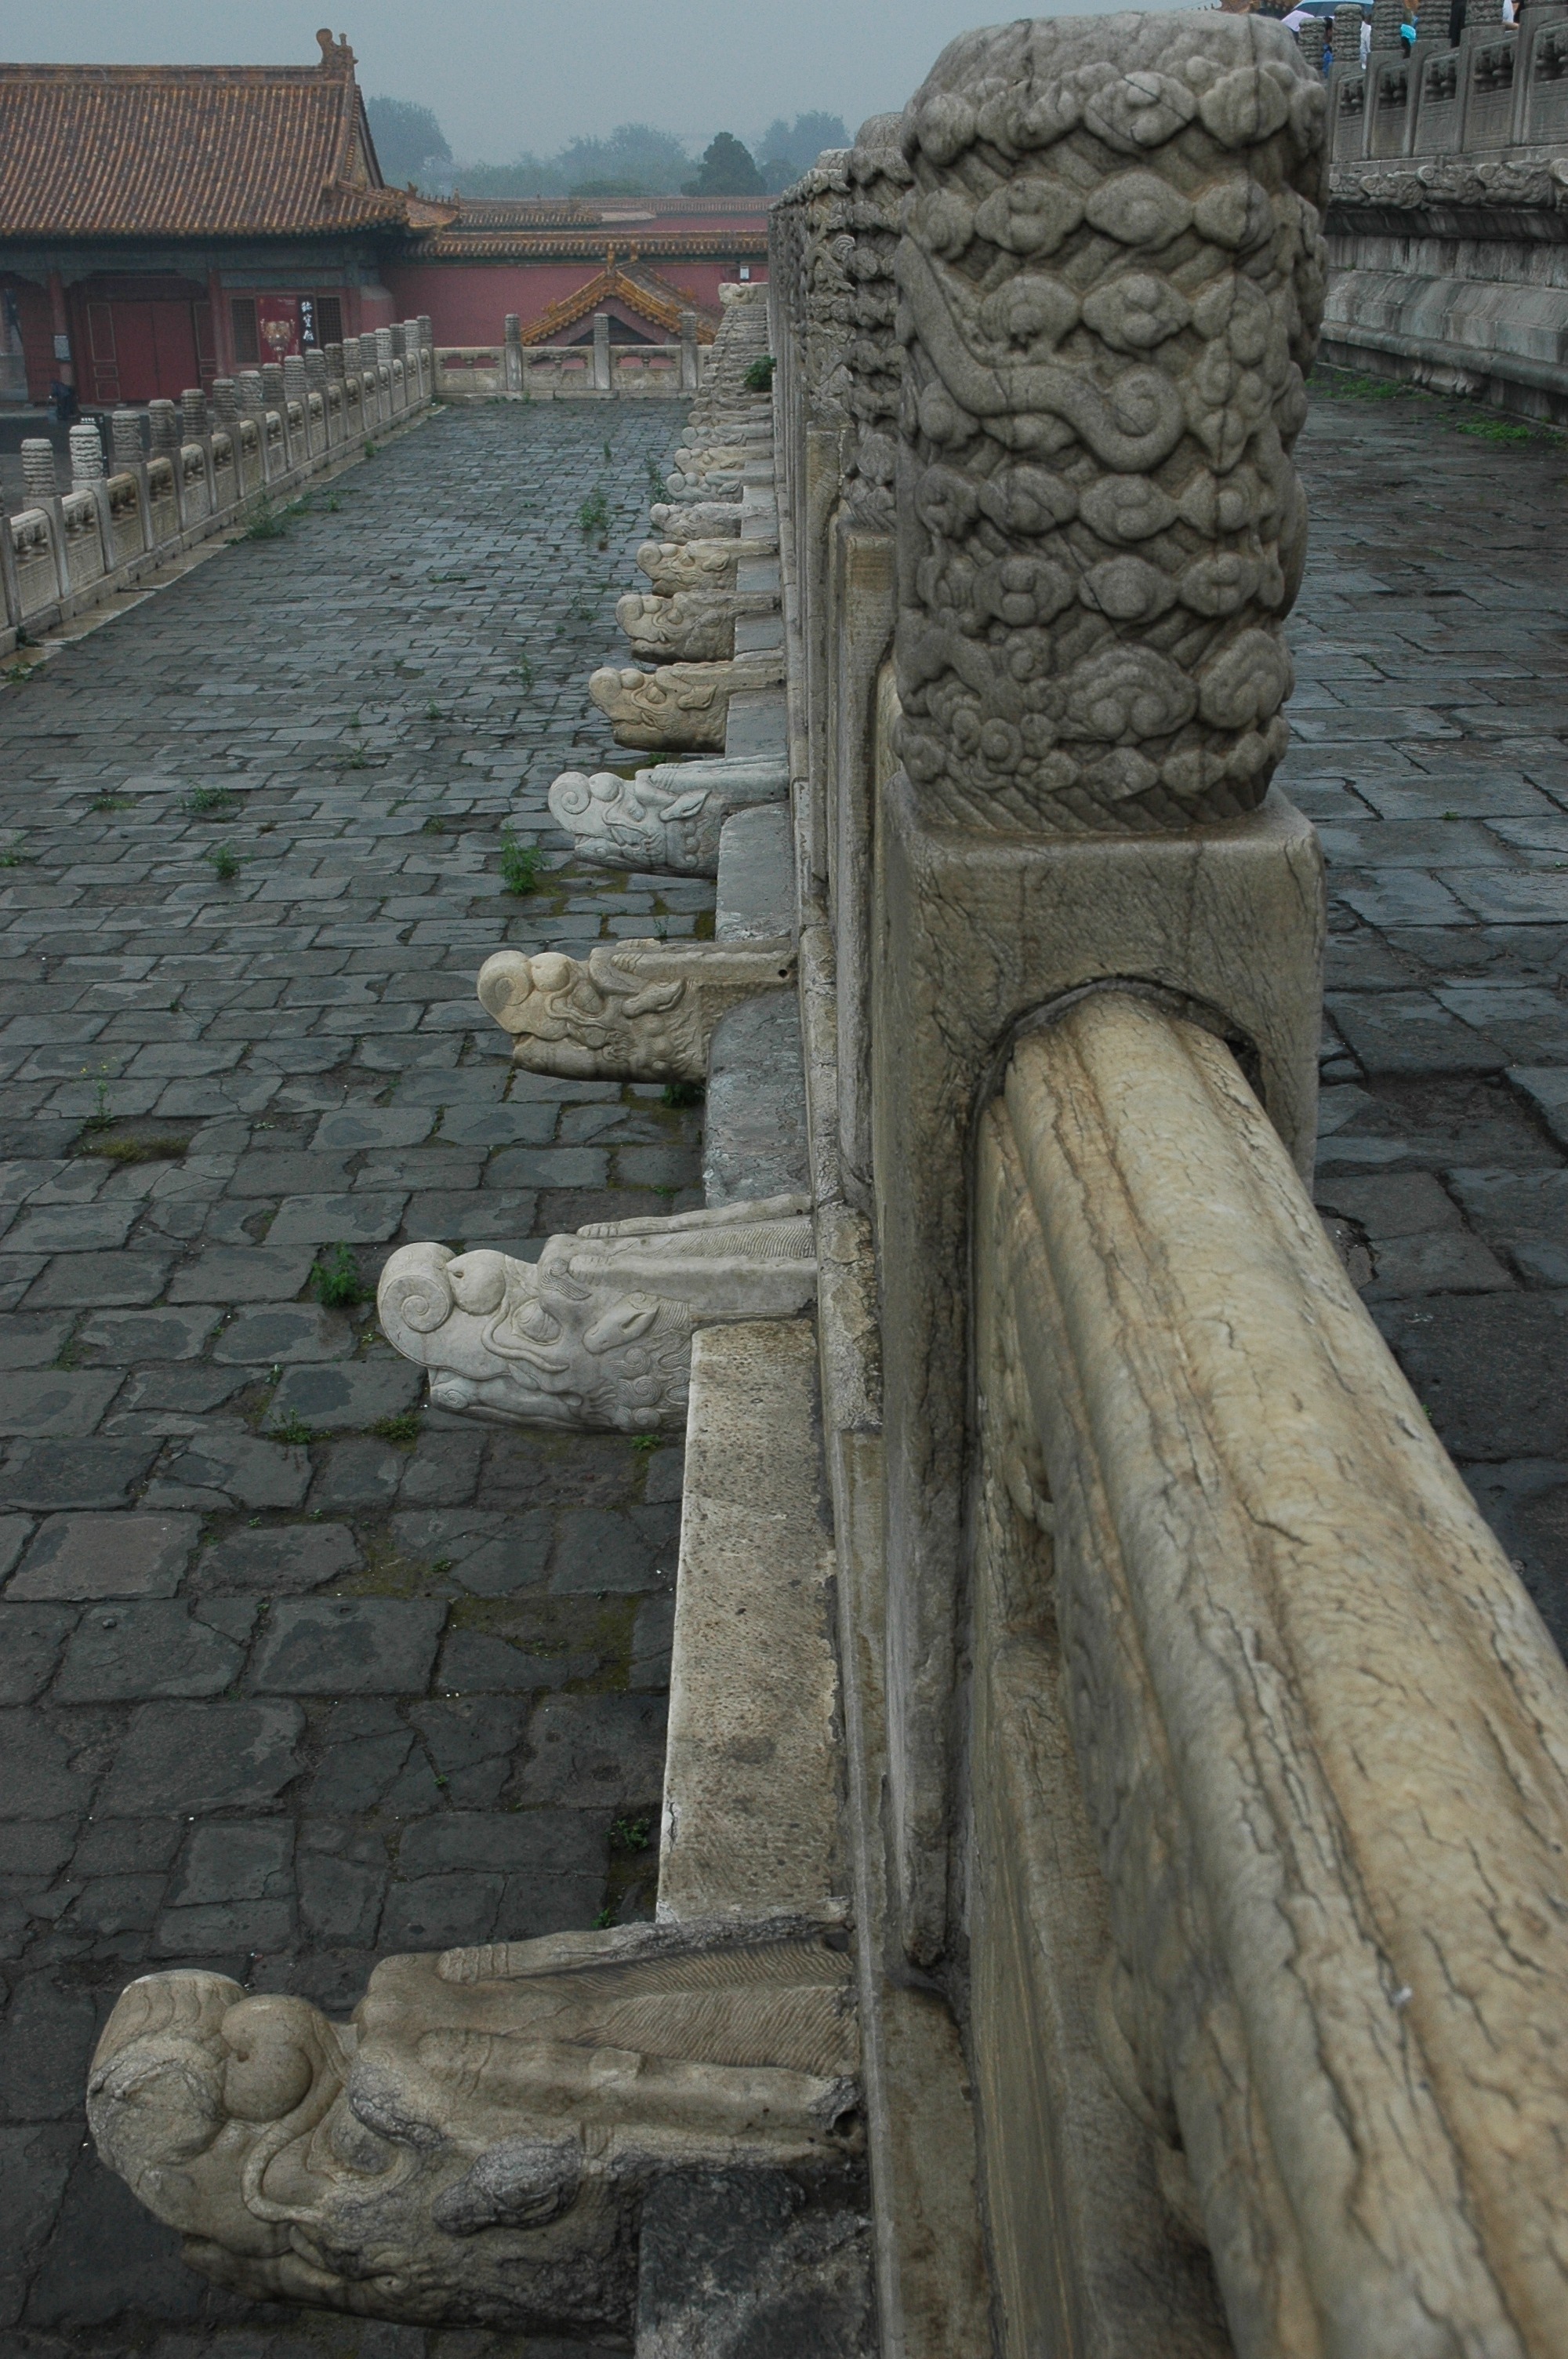
rock, structure, wood, white, palace, wall, stone, walkway, monument, column, stone wall, handrail, sculpture, art, temple, ruins, figures, china, ancient history, outdoor structure